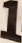
Number: 1